Bubba Cascio

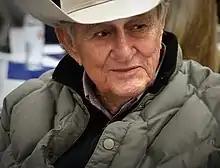

Charles William Cascio (August 7, 1932 – November 2, 2022), better known as Bubba Cascio or C. W. Cascio, was an American race horse trainer, and two-time winner of the All American Futurity, having won in 1968 with Three Oh's, and again in 1970 with Rocket Wrangler. He also trained Dash For Cash, twice Champion of Champions winner sired by Rocket Wrangler. In 2002, Cascio was inducted into the Texas Racing Hall of Fame, and in 2008, into the American Quarter Horse Hall of Fame. He has been referred to as a "Texas racing legend". In 2016, he was inducted into the Texas Cowboy Hall of Fame as "one of the most successful trainers in the horse racing industry for over 40 years."